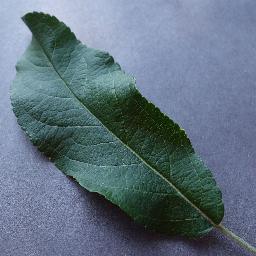
Label: Apple___healthy